Peterborough Musicfest

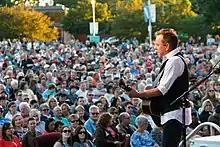
The Kiefer Sutherland Band performed at Peterborough Musicfest on June 29, 2016.

Founded in 1986 by Fred Anderson, these concerts were followed by a choreographed illuminated boat show and a fireworks display.